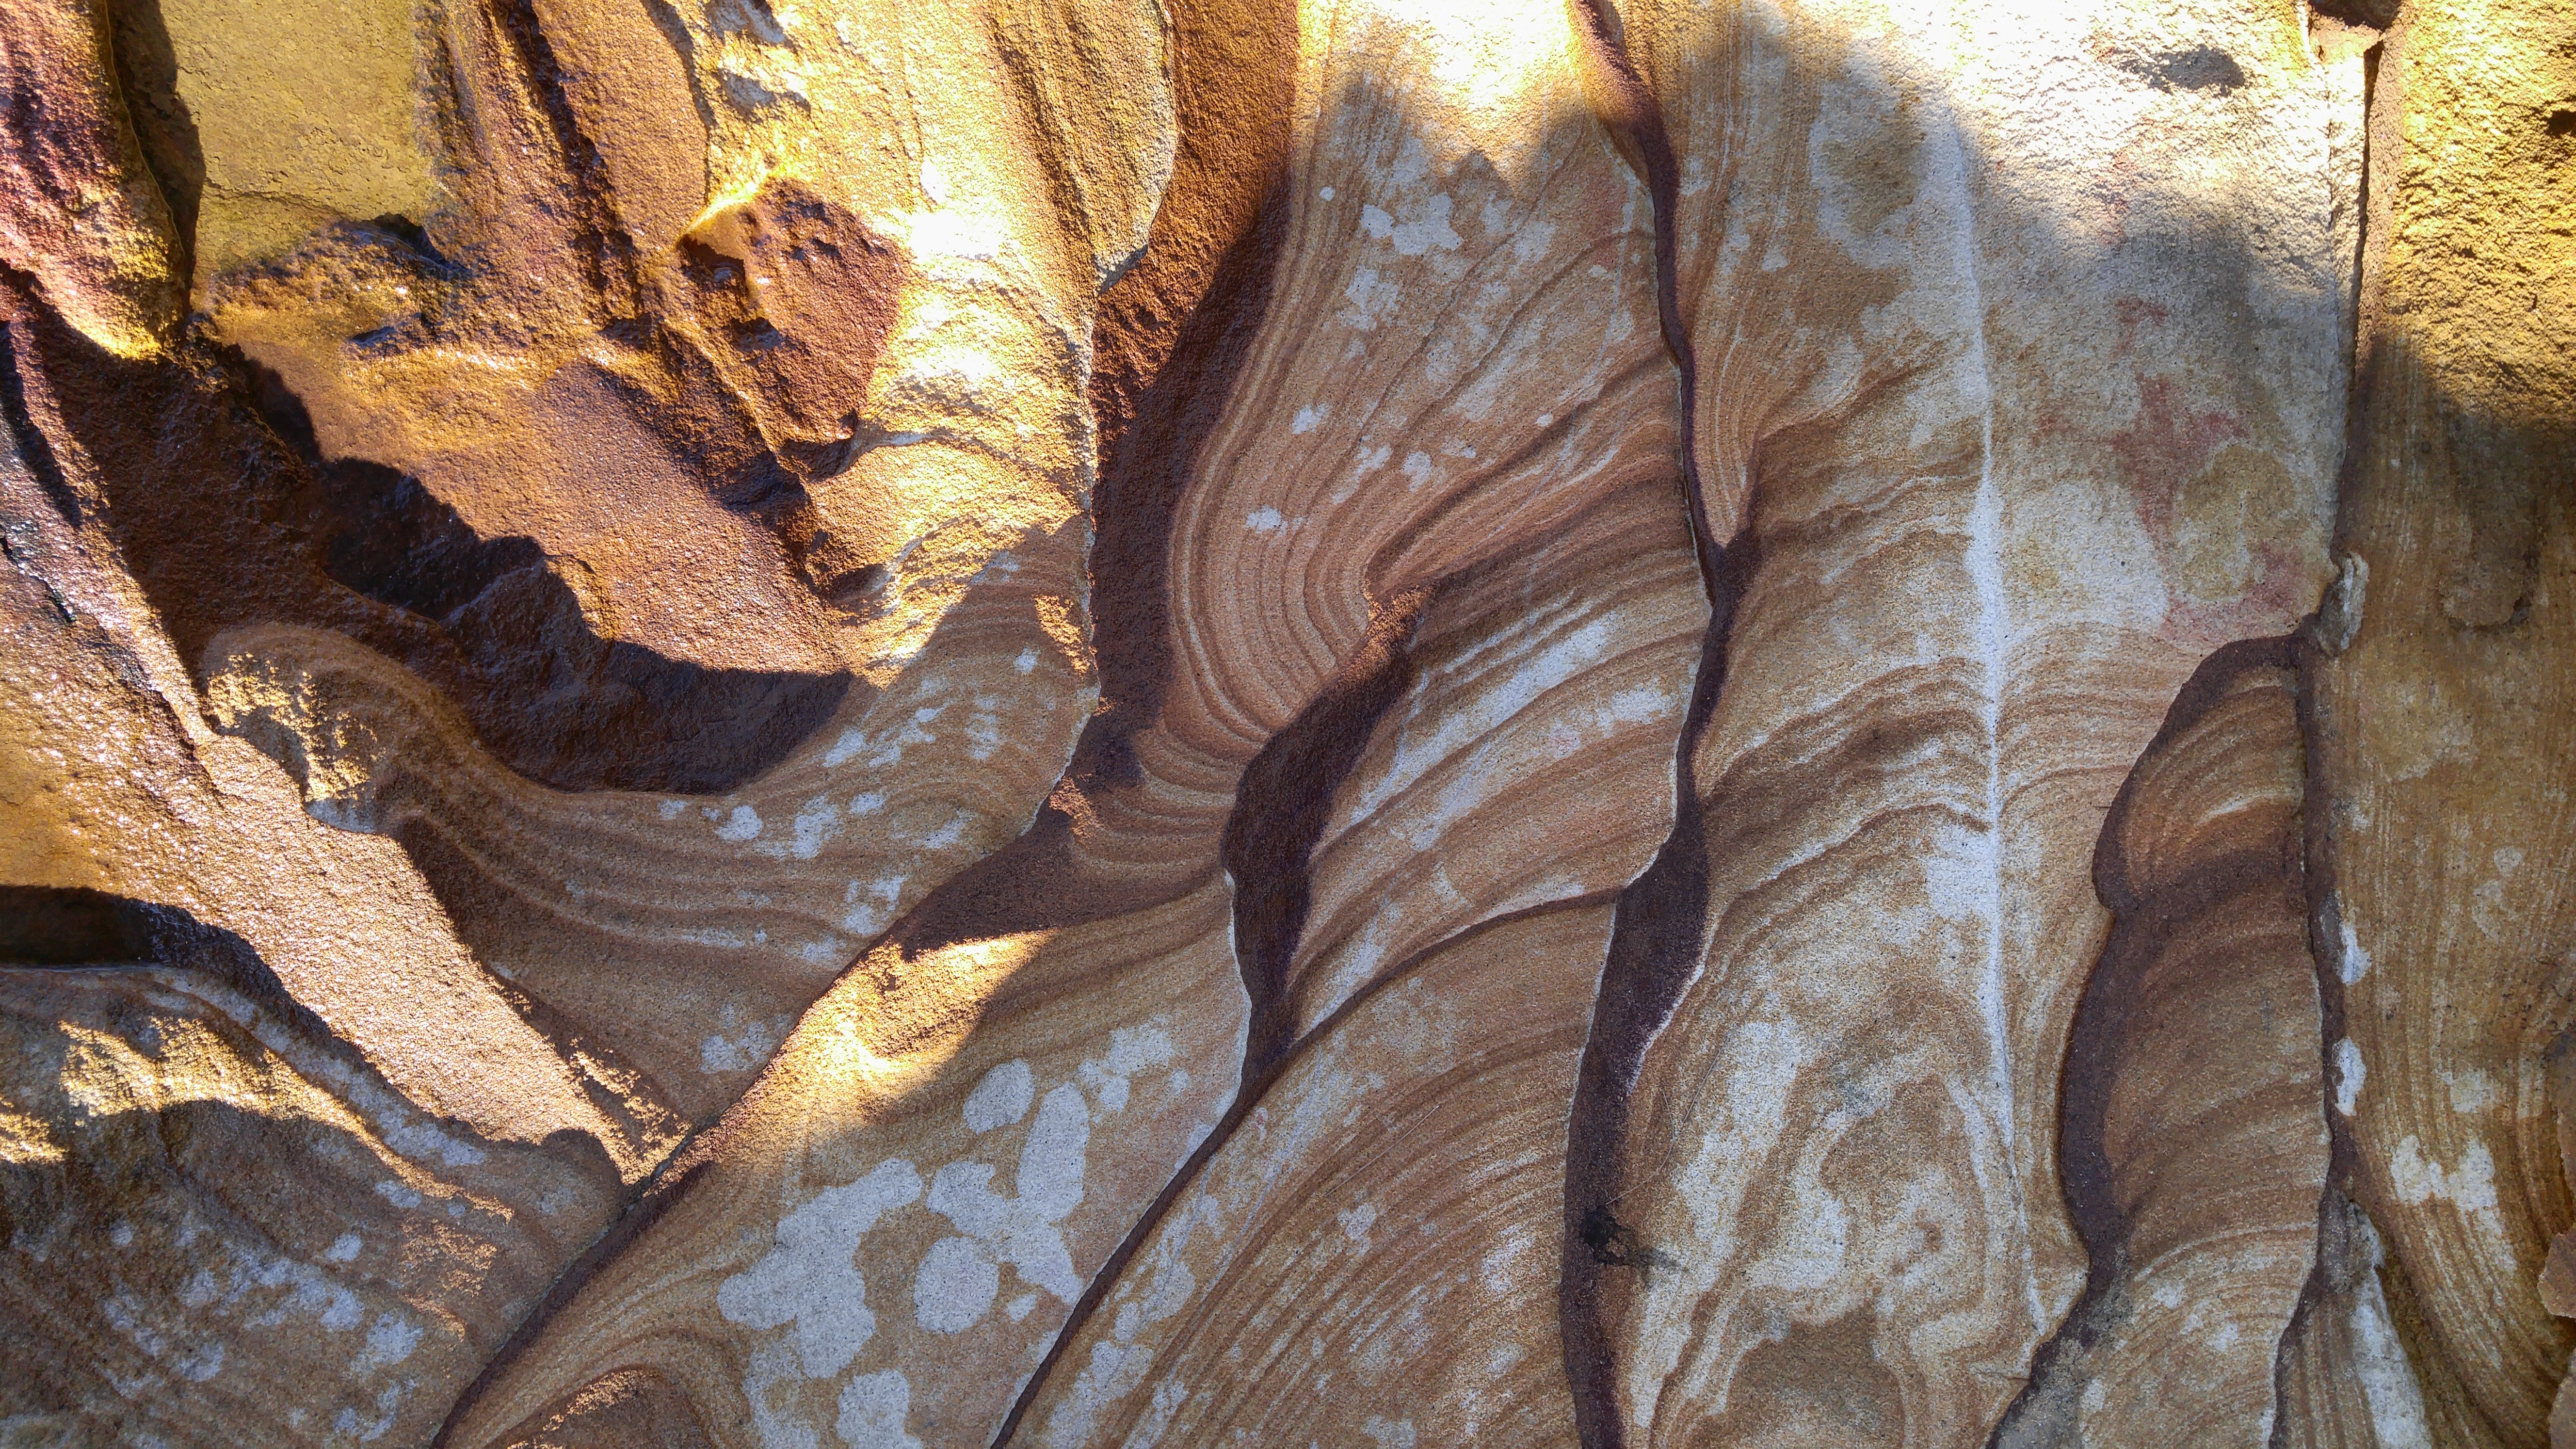
water, rock, wood, stone, formation, cave, sydney, australia, geology, carving, caving, landform, backwaters, geographical feature